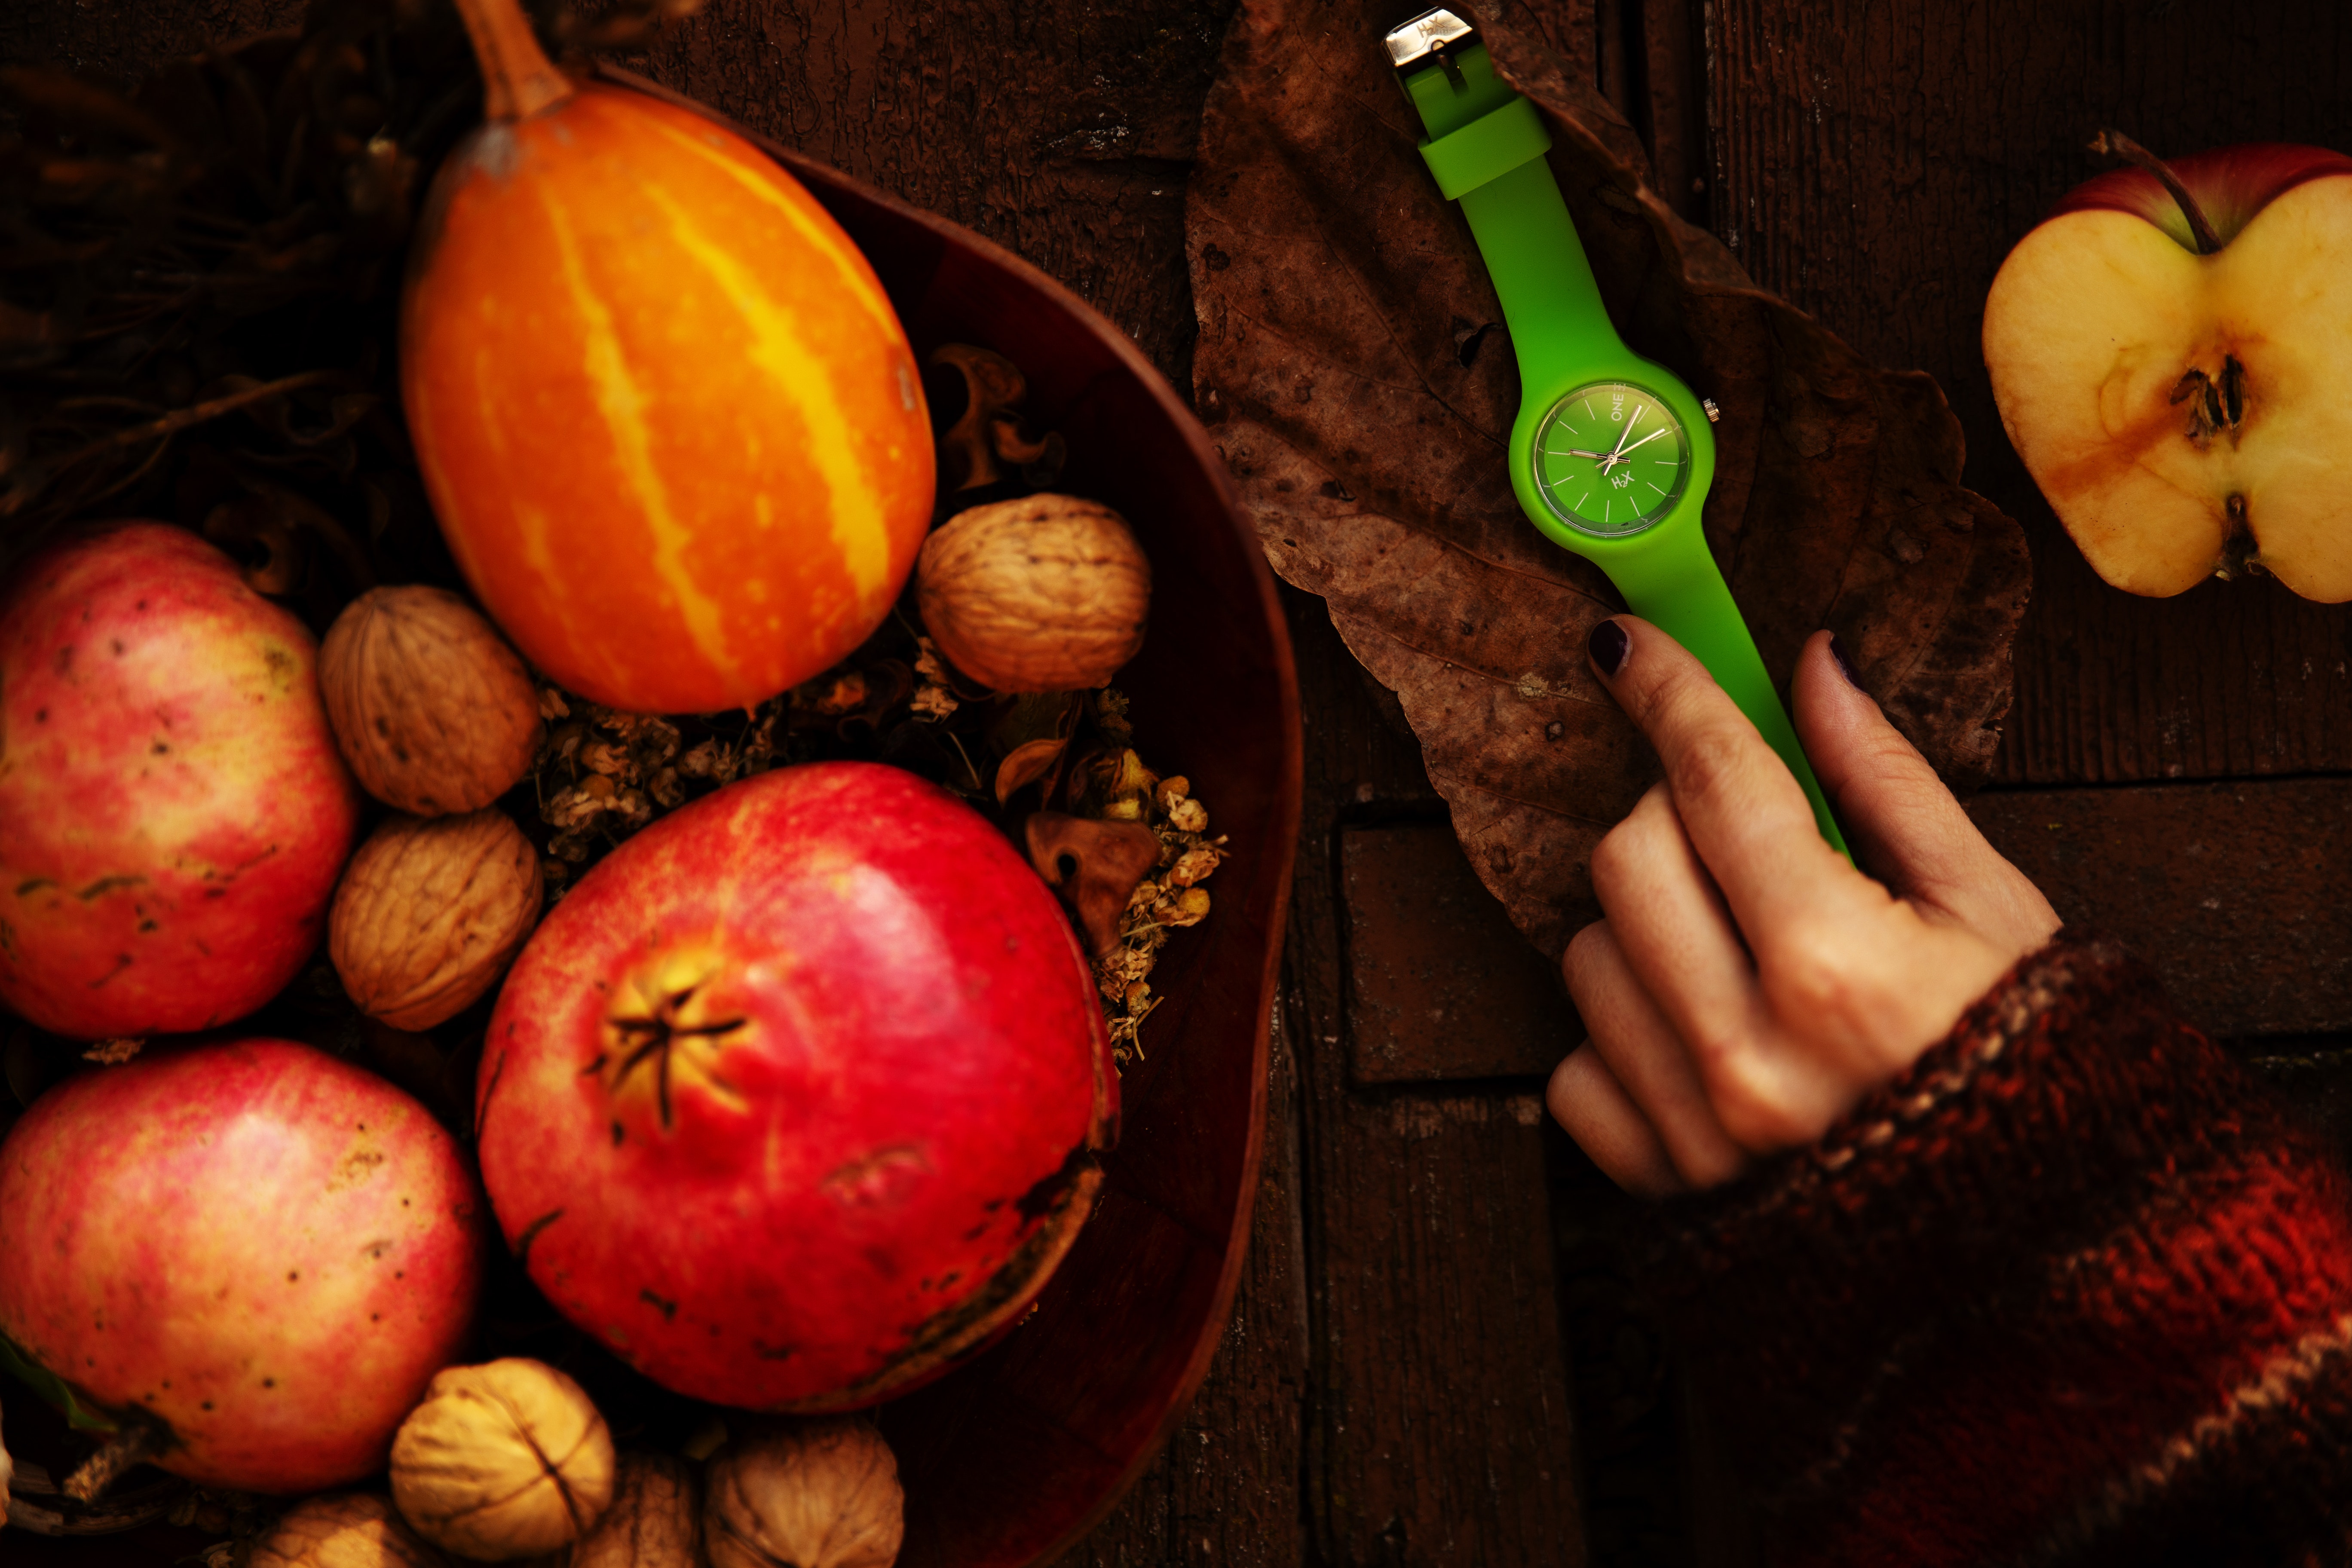
natural foods, local food, vegetable, fruit, still life photography, food, produce, still life, winter squash, apple, cucurbita